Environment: real
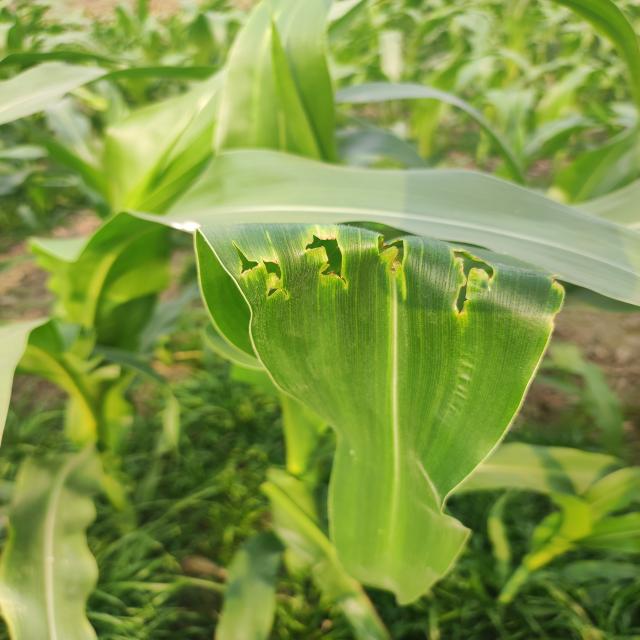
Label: fall_armyworm